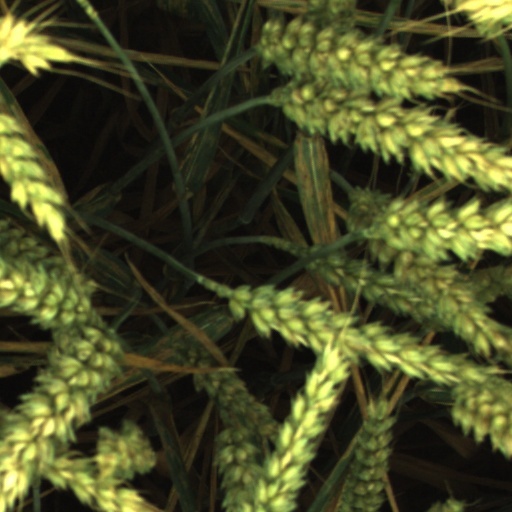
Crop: wheat